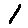
Label: 1